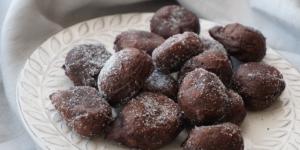
bunuelos de chocolate